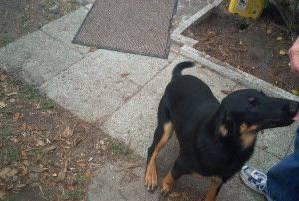
dog